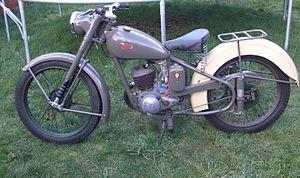
La BSA Bantam est une moto deux temps à boite de vitesses séparée qui était fabriquée par la Birmingham Small Arms Company à partir de 1948 et ce jusqu'en 1971. Les chiffres exacts de production ne sont pas véritablement connus mais sont estimés à plus de 250.000 exemplaires. Certaines estimations évoque un chiffre plus près d'un demi-million d'exemplaires.